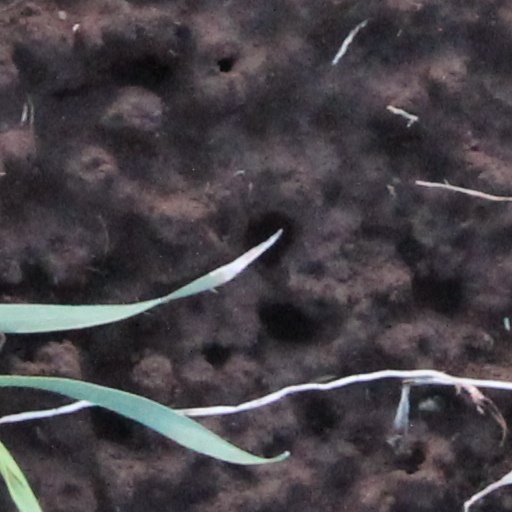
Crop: wheat